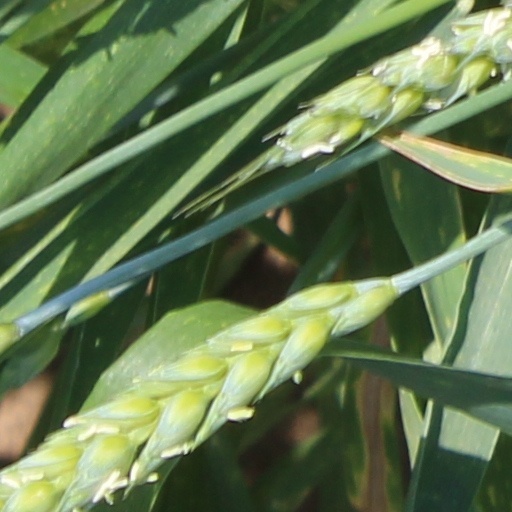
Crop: wheat